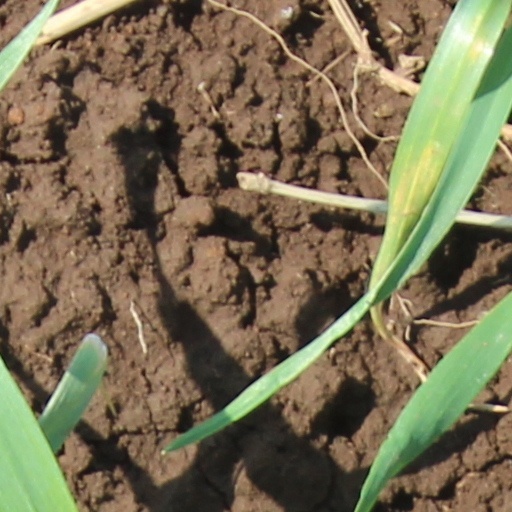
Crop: wheat